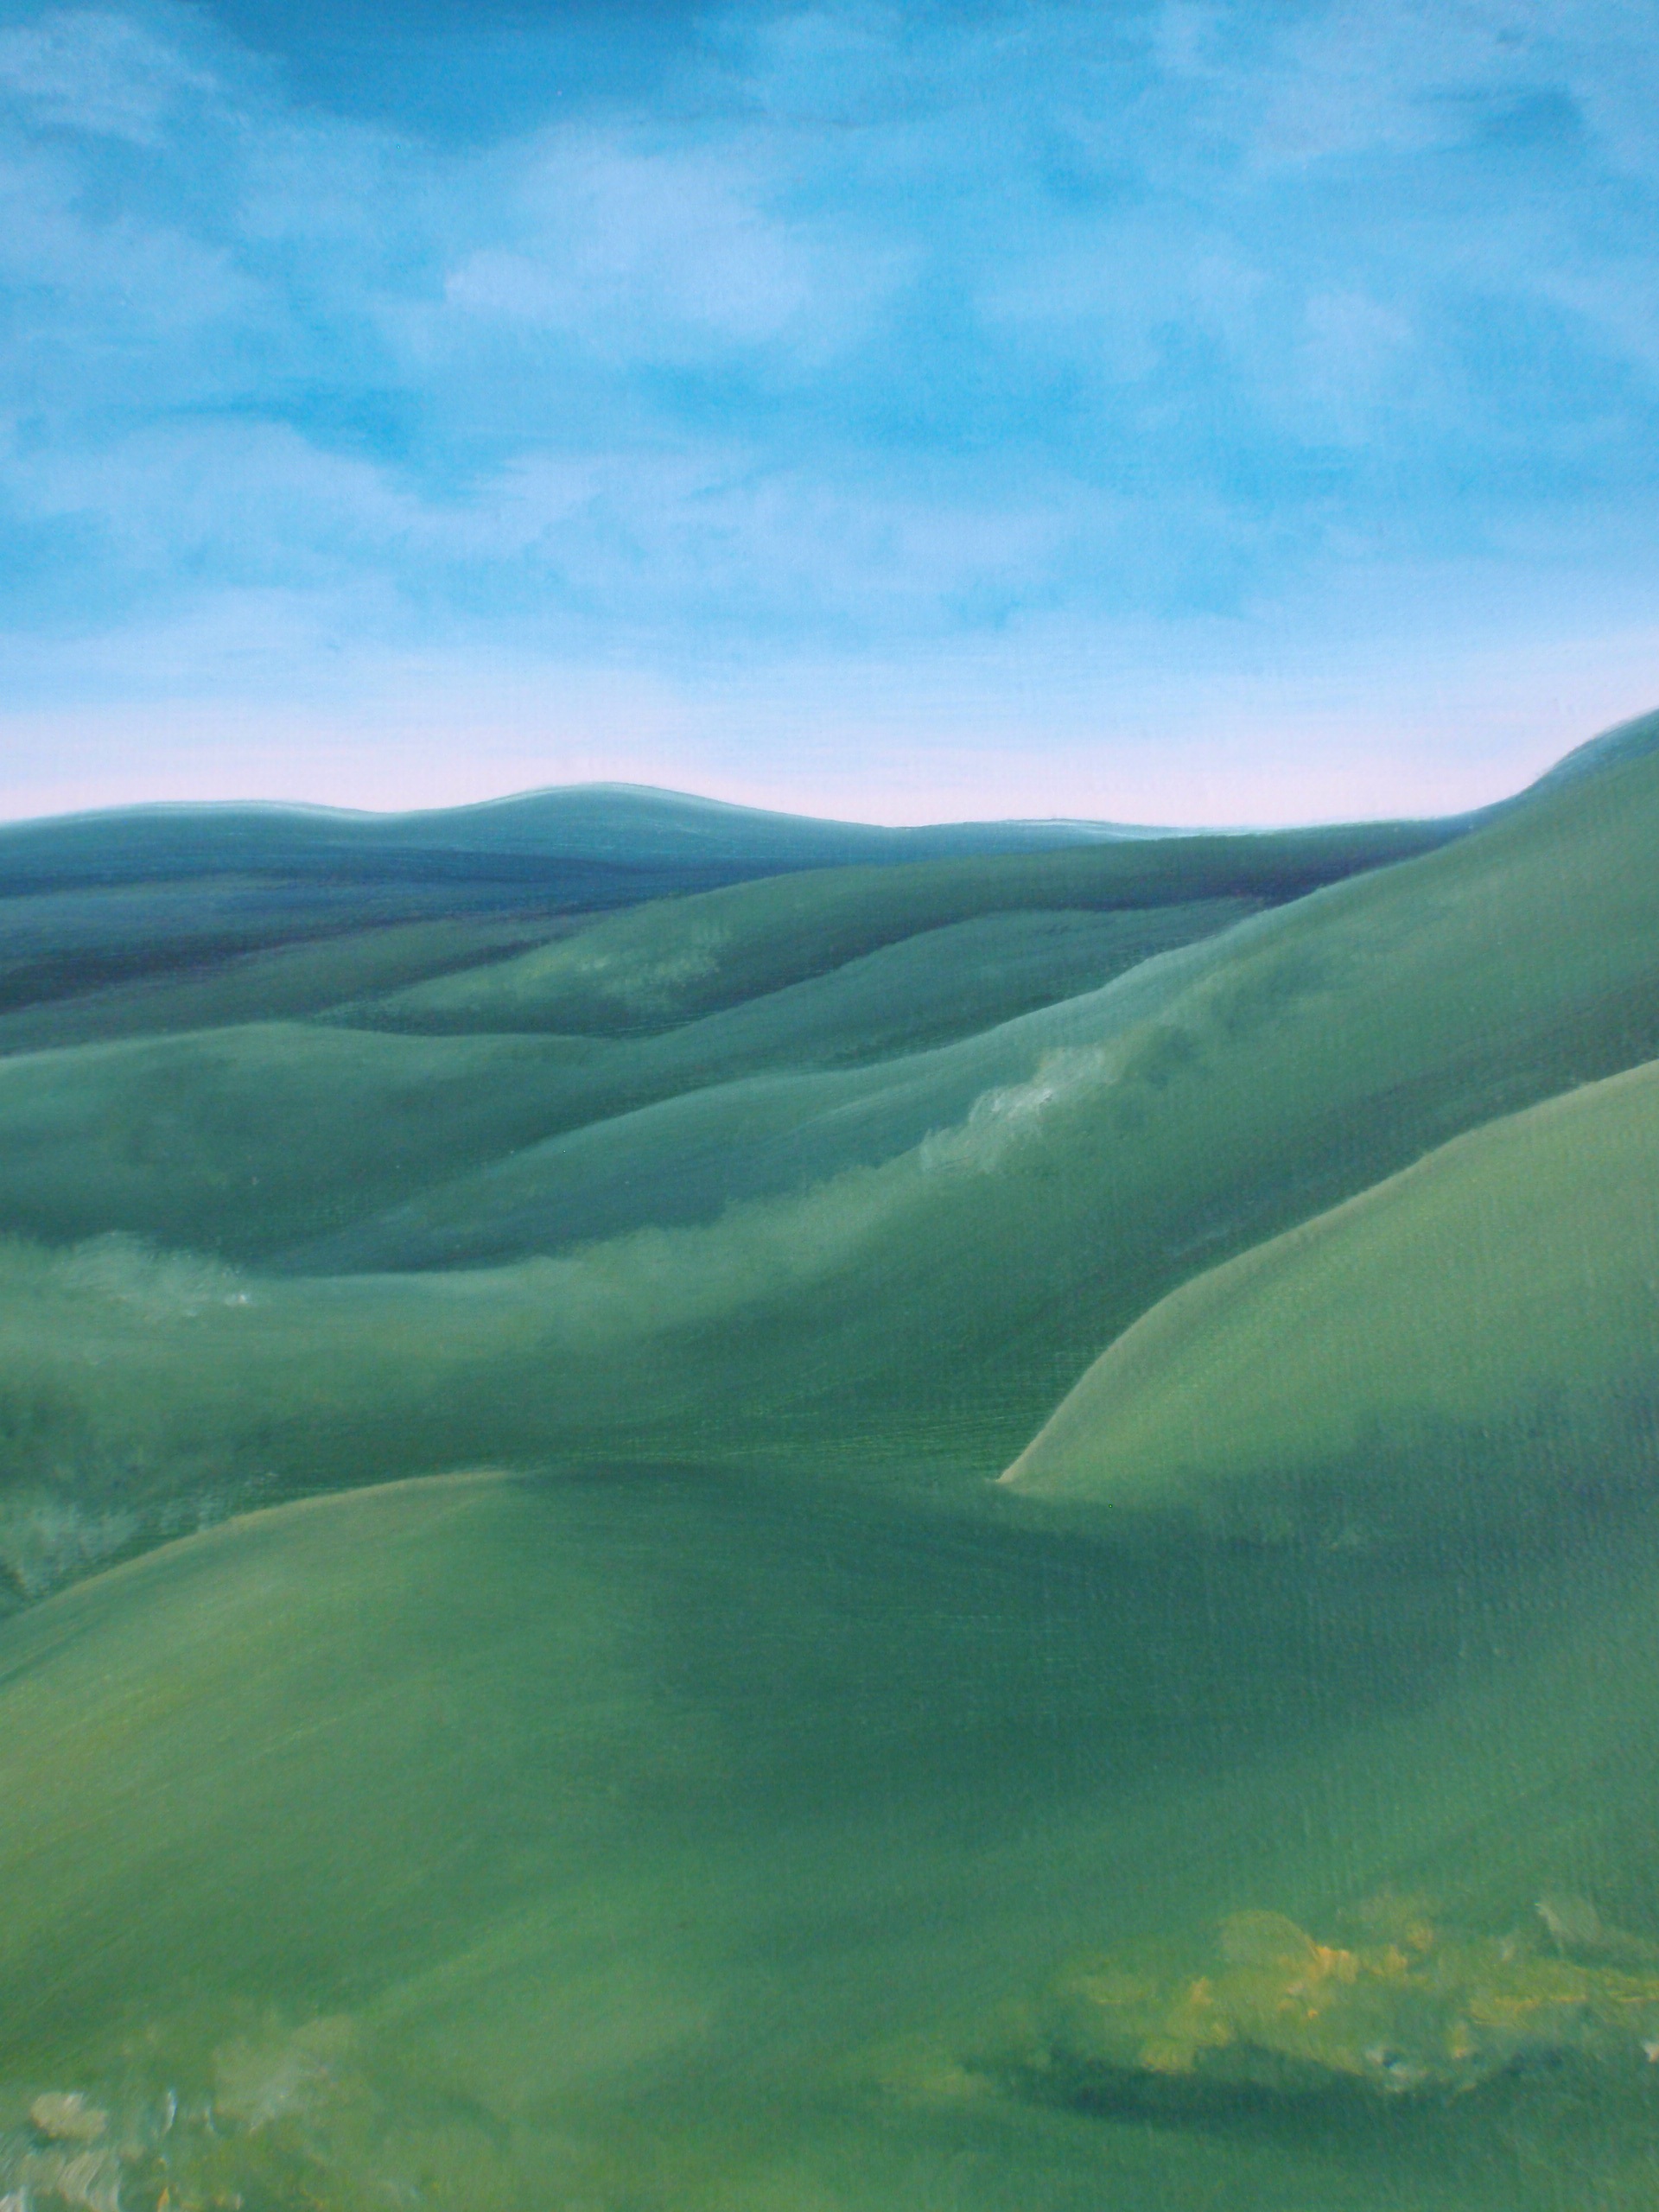
landscape, sea, nature, grass, horizon, mountain, cloud, sky, meadow, morning, hill, lake, green, reflection, reservoir, plain, grassland, plateau, habitat, loch, ecosystem, steppe, country wide, natural environment, atmospheric phenomenon, mountainous landforms